Roman Catholic Diocese of Urgell

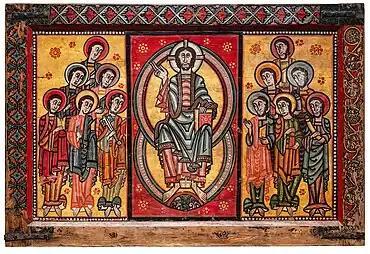
Frontal from La Seu d'Urgell or of The Apostles, now conserved at MNAC Barcelona.

The diocese, without excluding the possibility of a more remote origin, was already constituted at the beginning of the 6th century. The first known bishop, Saint Justus, figures among the participants of the councils of Toledo (531), Lleida and Valencia (546). His successors also took part regularly in the Toledo councils celebrated throughout the 7th century. The Episcopal succession, despite the uncertainty of names and chronology, seems to not be interrupted by the Saracen invasion of 714.